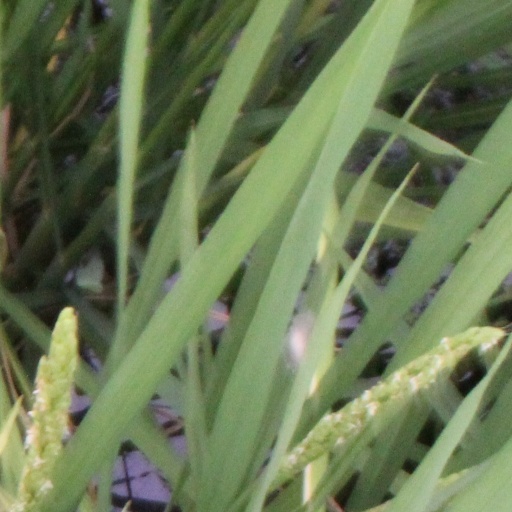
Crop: rice